Tourism in France

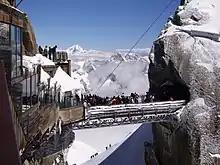
Aiguille du Midi

The French Alps are the portions of the Alps mountain range that stand within France, located in the Rhône-Alpes and Provence-Alpes-Côte d'Azur regions. While some of the ranges of the French Alps are entirely in France, others, such as the Mont Blanc massif, are shared with Switzerland and Italy.